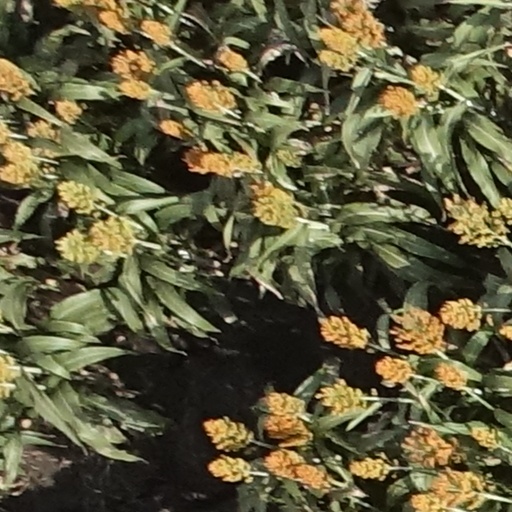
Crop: sorghum